Ultimate Otaku Teacher

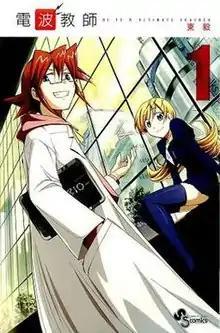
First volume cover, featuring siblings Junichiro (left) and Suzune Kagami (right)

, subtitled He Is an Ultimate Teacher, is a Japanese manga series, written and illustrated by Takeshi Azuma. It was serialized in Shogakukan's "Weekly Shōnen Sunday" magazine from November 2011 to March 2017, with its chapters collected in 26 volumes.